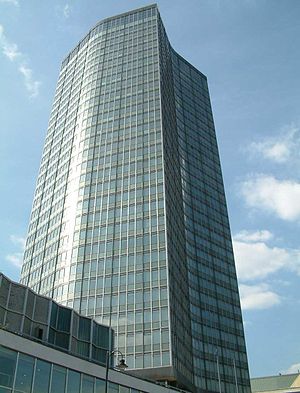
Millbank Tower
Millbank Tower
Millbank Tower er en skyskraber i Millbank i London. Bygningen er 118 m høj og blev bygget i 1963 af Ronald Ward and Partners for selskabet Vickers. Den er et tydelig landemærke i silhuetten af London, beliggende ved Themsen nogle kilometer fra Palace of Westminster.